Precision agriculture

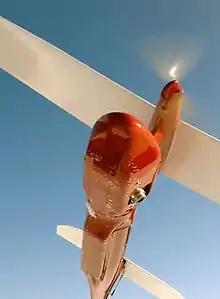
Pteryx UAV, a civilian UAV for aerial photography and photo mapping with roll-stabilised camera head

Decisions may be based on decision-support models (crop simulation models and recommendation models) based on big data, but in the final analysis it is up to the farmer to decide in terms of business value and impacts on the environment- a role being taken over by artificial intelligence (AI) systems based on machine learning and artificial neural networks.